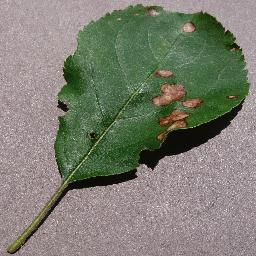
Label: Apple___Black_rot